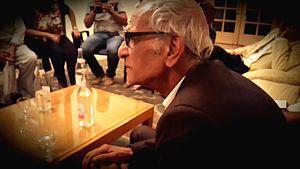
Youssef Seddik, né en 1943 à Tozeur, est un philosophe, anthropologue et islamologue tunisien spécialiste de la Grèce antique et de l'anthropologie du Coran.